Wu Dang (film)

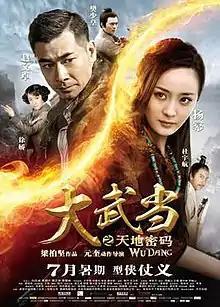
Film poster

Wu Dang is a 2012 martial arts fantasy film directed by Patrick Leung, starring Vincent Zhao, Yang Mi, Louis Fan, Dennis To and Xu Jiao. A Chinese-Hong Kong co-production, it was first released in mainland China on 6 July 2012.